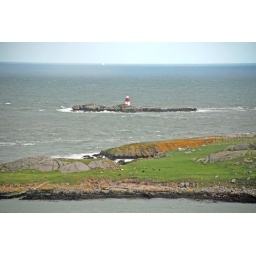
Goats on Dalkey Island, Muglins rocks and lighthouse. Kish lighthouse in distance